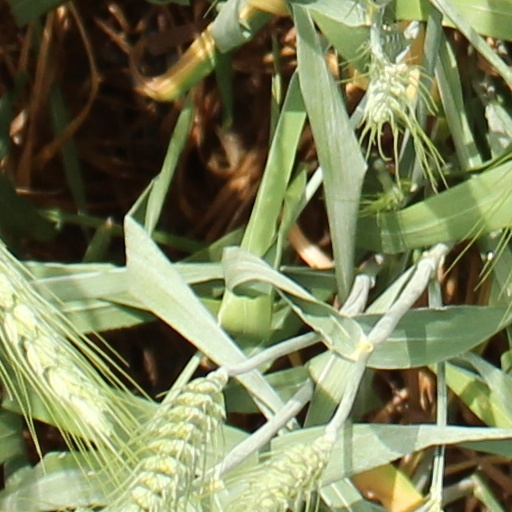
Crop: wheat